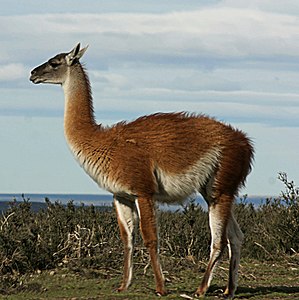
Chile / Natur / Fauna
Guanaco
Chile, officielt Republikken Chile, er et land i Sydamerika. Chile er klemt inde mellem Andesbjergene i øst og Stillehavet i vest. Det grænser op til Peru i nord, Bolivia i nordøst, Argentina i øst og Drakestrædet i syd. Chile omfatter også territorierne Juan Fernández, Salas y Gómez, Desventuradas og Påskeøen. Chile gør også krav på et 1,25 millioner km² stort område af Antarktis. Disse krav er dog suspenderet under Antarktistraktaten.